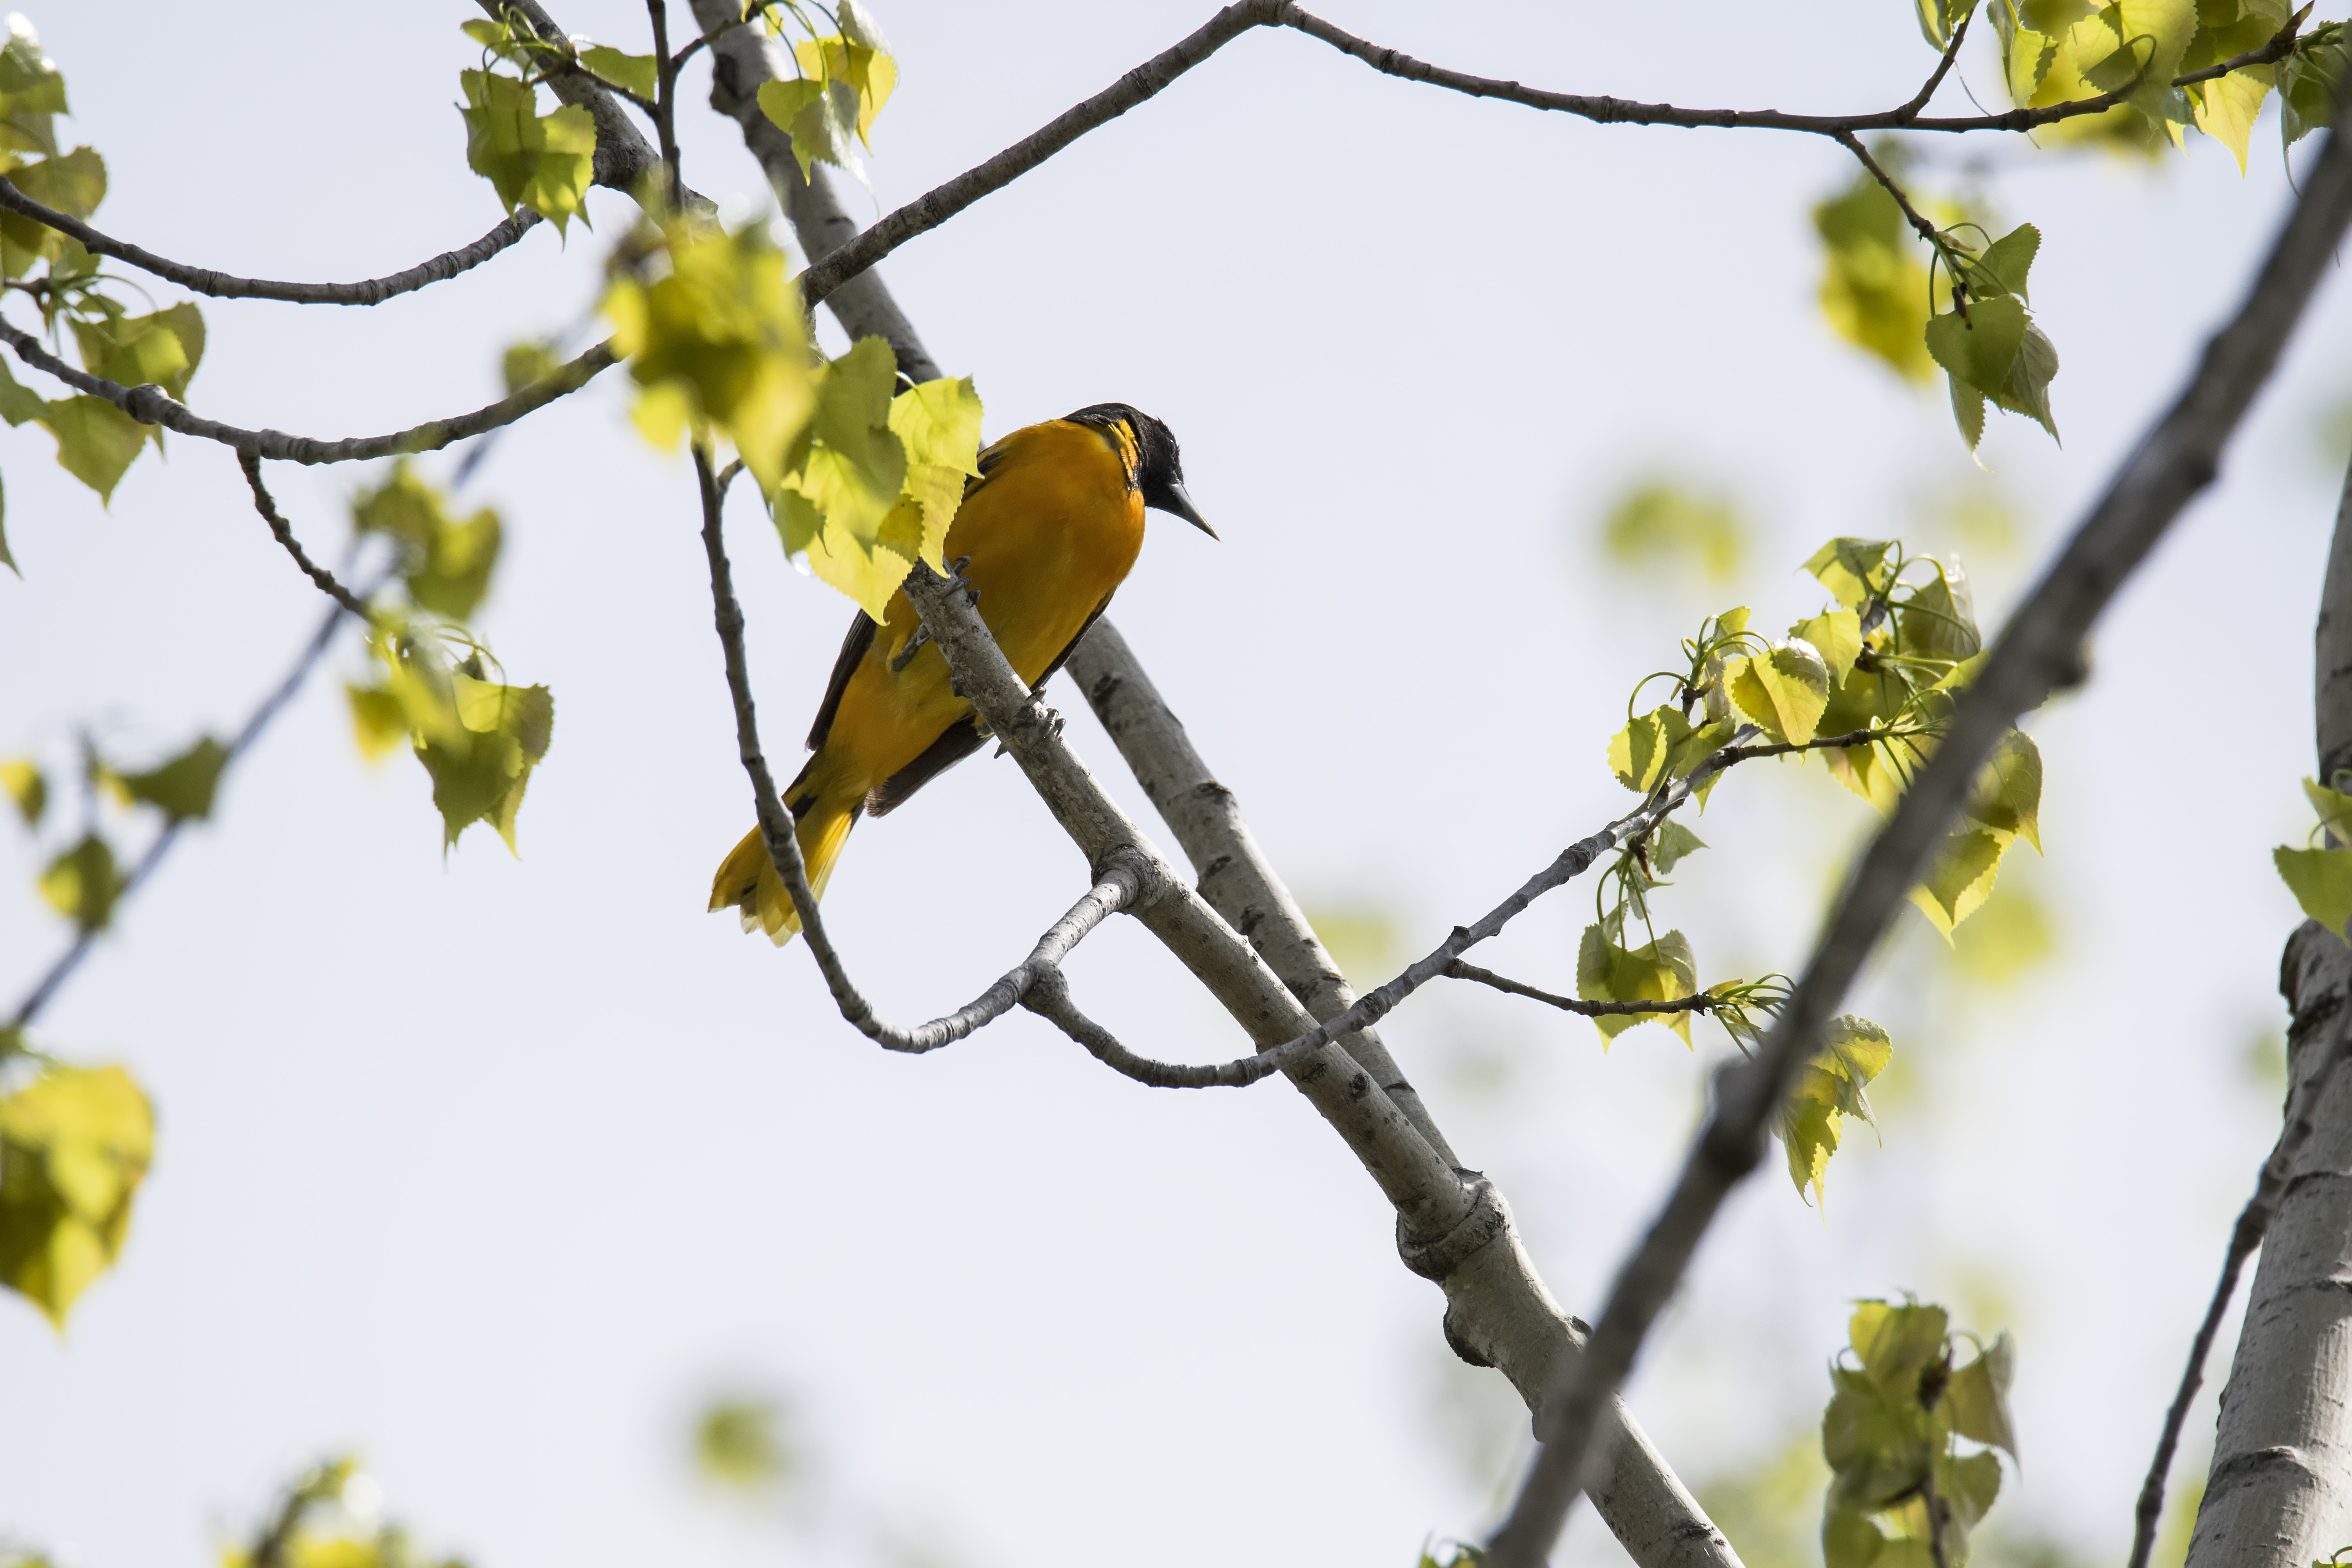
nature, branch, bird, leaf, flower, wildlife, spring, yellow, flora, fauna, de, canada, vertebrate, quebec, finch, parakeet, baltimore, sherbrooke, oiseau, oriole, old world flycatcher, perching bird, eurasian golden oriole